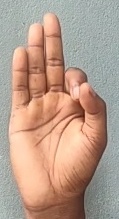
ASL sign: F